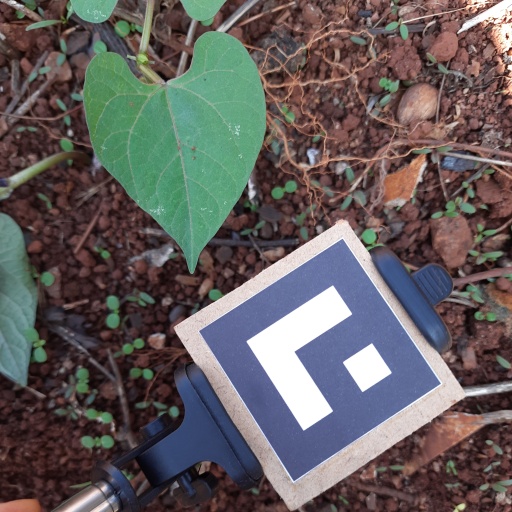
Observations: flat surface, no eating holes, with soild dust, under shade